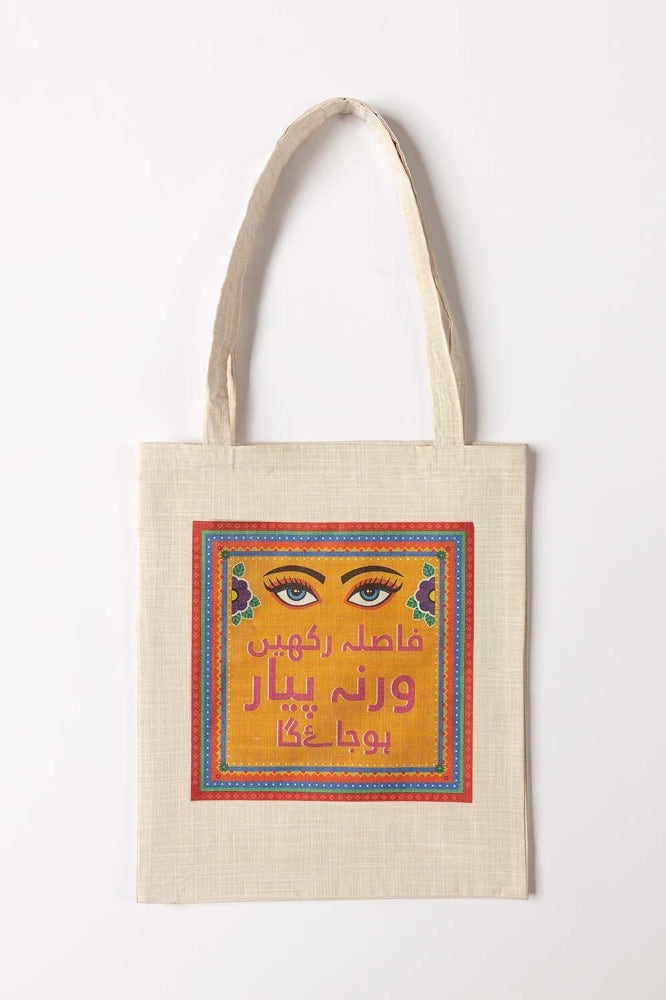
natural egyptian eye tote